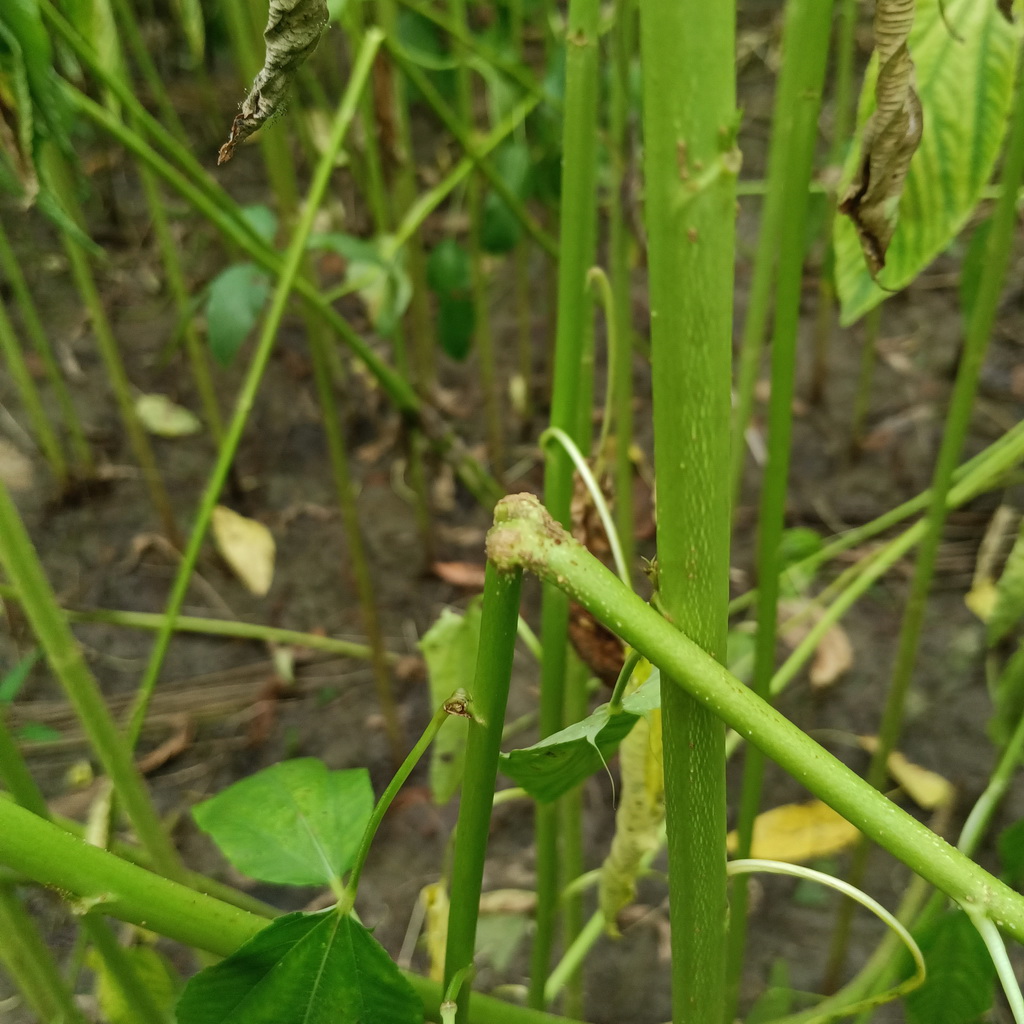
Label: Dieback